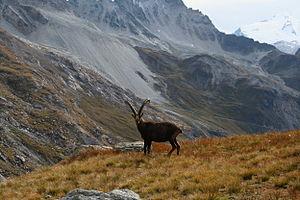
La Tarentaise est une vallée intra-alpine, une région naturelle française et une province historique de la Savoie, située dans le département de la Savoie, où l'Isère prend sa source et qui s'étend jusqu'à Albertville au Carrefour des Quatre Vallées.
La réserve naturelle nationale de la Grande Sassière est une réserve naturelle nationale se trouvant en Haute Tarentaise sur la commune de Tignes. Créée en 1973, en compensation de l'aménagement du domaine skiable du glacier de la Grande Motte, elle protège un ensemble de milieux alpins : pelouses, lacs et éboulis.